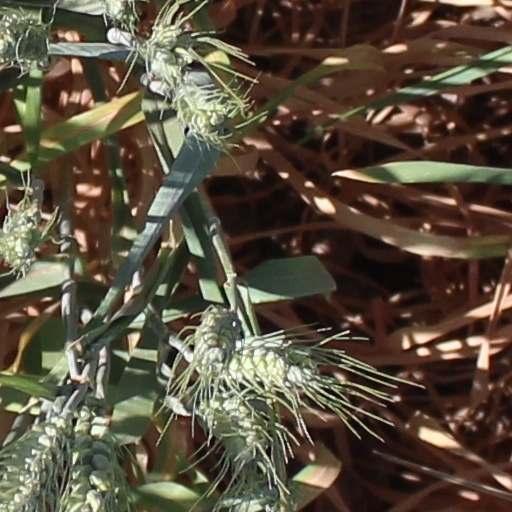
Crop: wheat